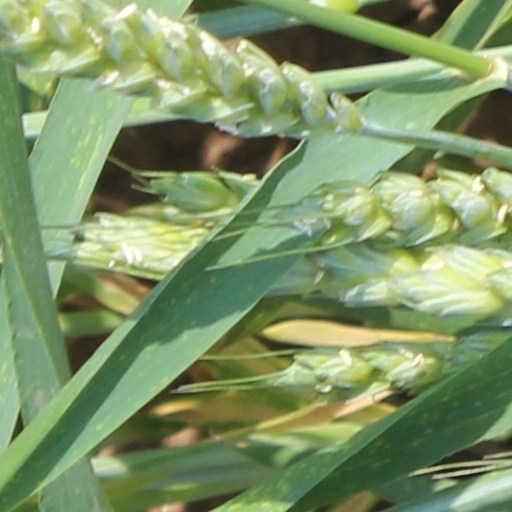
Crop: wheat